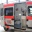
Label: ambulance